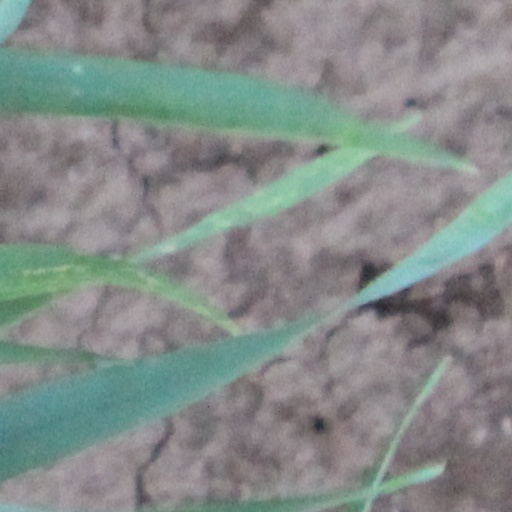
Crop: wheat